Infanta María Josefa of Spain

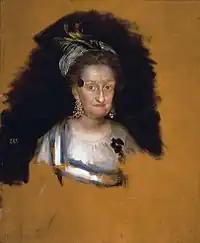
Portrait of Infanta María Josefa (1800) by Goya, preliminary sketch for the group portrait of The Family of Charles IV, Museo del Prado

Princess María Josefa of Naples and Sicily was born on 6 July 1744 in Gaeta. She was named after her maternal grandmother, Queen Maria Josepha of Austria (1699–1757). Her father had been King of Naples and Sicily as part of a personal union since 1734. Her parents married in 1738 and María Josefa was their first daughter to survive over the age of 5. Her parents' fourth child, at the time of her birth she had an older sister María Isabel Ana (1743–1749).